Yolki 6

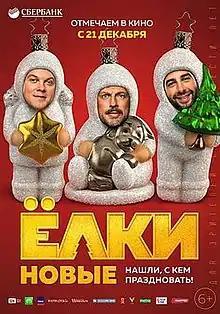

Yolki 6 (meaning Christmas Trees New), is a 2017 Russian comedy film, the sequel to "Yolki 5". It stars Ivan Urgant, Sergey Svetlakov, Dmitry Nagiyev, Elena Yakovleva, and Yulia Aleksandrova and was widely released in Russia on December 21, 2017.